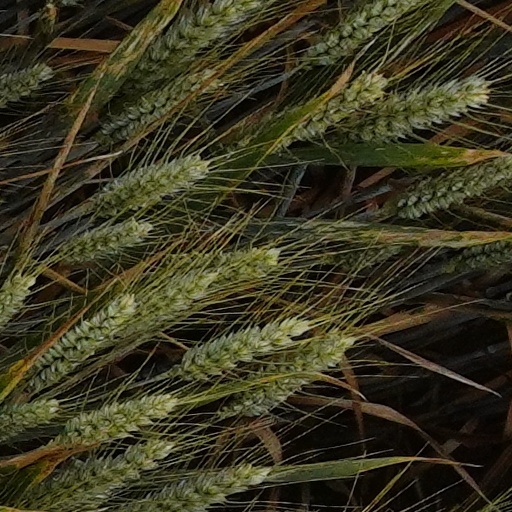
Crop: wheat